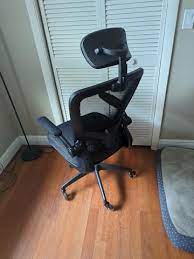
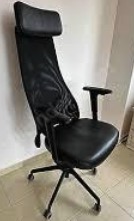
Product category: items_chair
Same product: no